Asian Mexicans

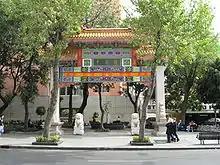
The "Paifang" in Mexico City's "Barrio Chino"

There are two major Chinese communities or "Chinatowns" in Mexico today: La Chinesca in Mexicali and the Barrio Chino in Mexico City. Mexicali still has more Chinese, mostly Cantonese, restaurants per capita than any other city in Mexico, with over a thousand in the city. The Comunidad China de México, A.C., established in 1980, sponsors Chinese festivals, classes and other activities to preserve and promote Chinese-Mexican culture in Mexico City.